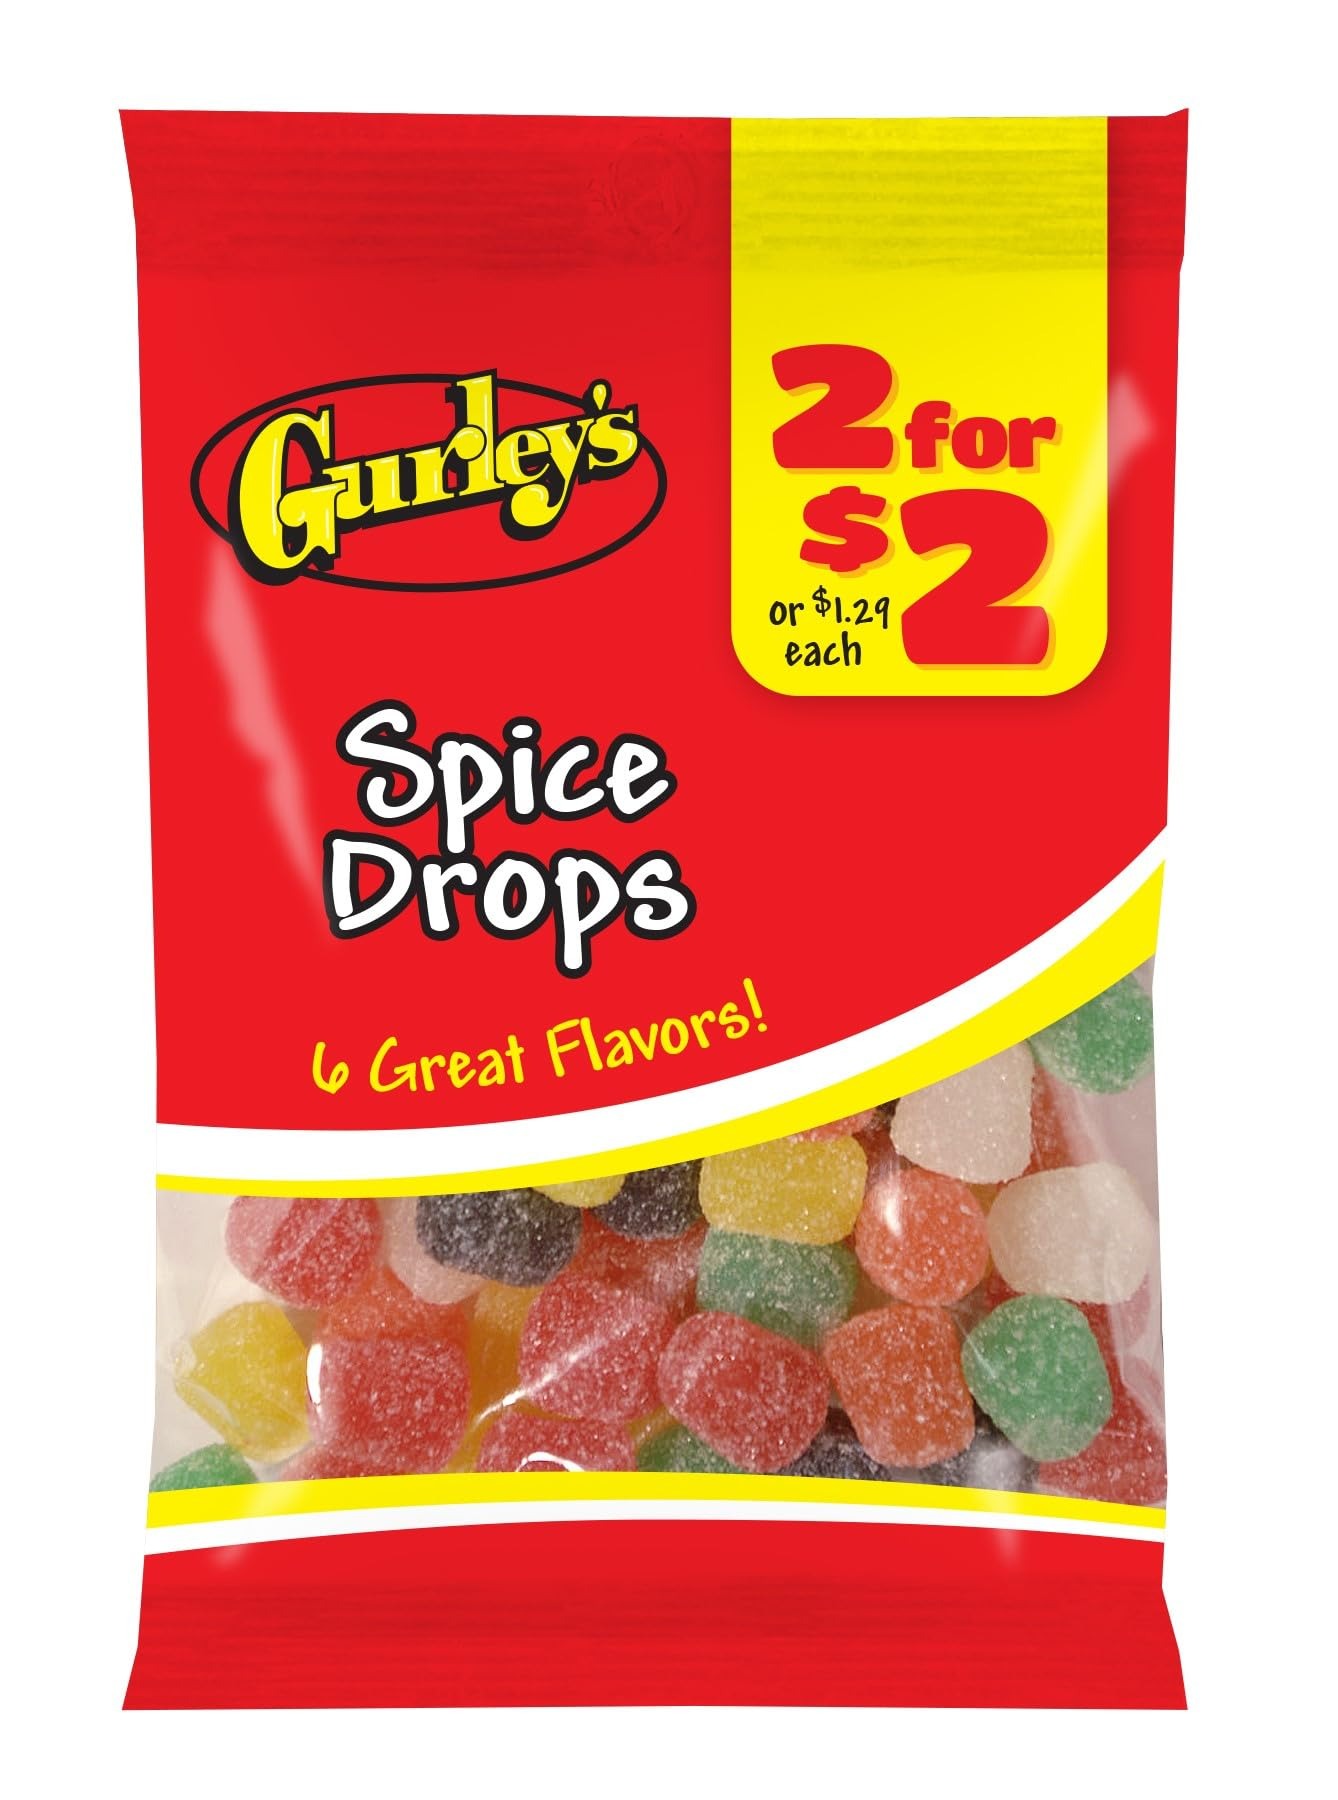
Item Name: Gurley's Spice Drops, Gummy Candy with a Kick of Cinnamon & Clove (Pack of 12)
Bullet Point 1: Gummy candy with a kick of cinnamon and clove; perfect for goody bags, pinata stuffers, and candy bowls
Bullet Point 2: A spicy twist on traditional gummy candies
Bullet Point 3: Shareable (Pack of 12) for festive occasions and gatherings
Bullet Point 4: Great addition to concession stand supplies, party candy mix, and candy bags
Bullet Point 5: Crafted for those who dare to challenge their taste sensations. Great for bulk hard candy individually wrapped, student gifts, or candy pantry packs
Product Description: Embrace the bold fusion of sweet and spice with Gurley's Spice Drops. Each gummy is infused with a daring kick of cinnamon and clove, creating a candy experience that's as vibrant as it is memorable.
Value: 12.0
Unit: Count

Price: 23.11